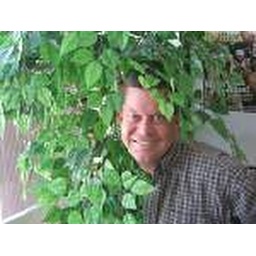
If a tree falls in a forest and...